Säteri roof

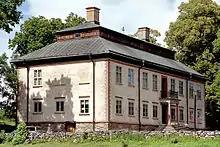
Stola Manor (1719), Strö parish, Västergötland

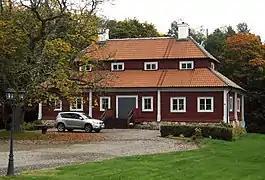
Manor of Vahlsta (c. 1700) in Odensvi parish, Västmanland

A säteritak ("manorial roof") is a type of roof, similar to a clerestory, that enjoyed great popularity in Sweden from the mid-seventeenth century.